Diabetes insipidus

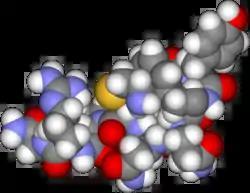
Vasopressin

Diabetes insipidus (DI) is a condition characterized by large amounts of dilute urine and increased thirst. The amount of urine produced can be nearly 20 liters per day. Reduction of fluid has little effect on the concentration of the urine. Complications may include dehydration or seizures.